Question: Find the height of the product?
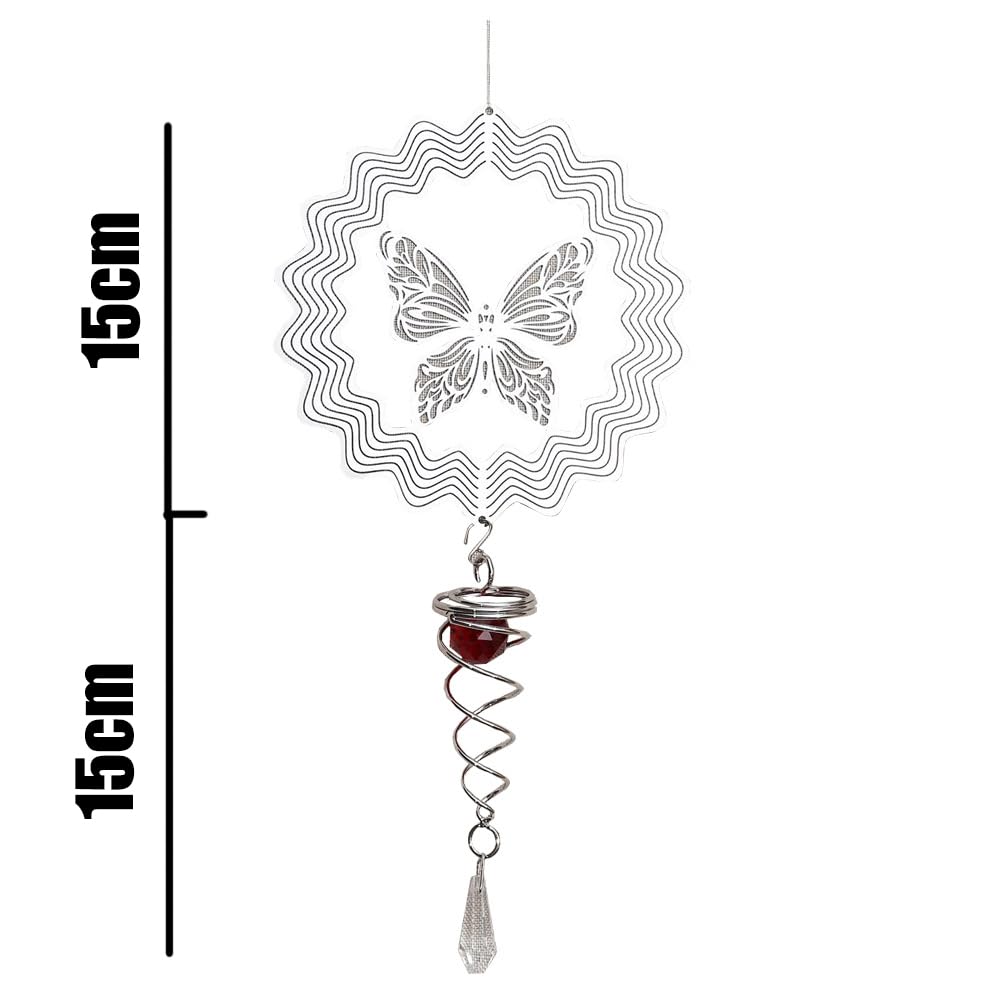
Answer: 15.0 centimetre